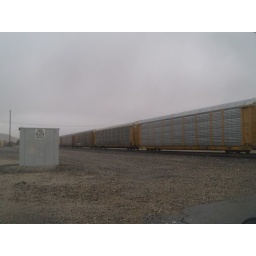
UP train in the rain whitewater road 03.27.2007